Jean-Yves Empereur

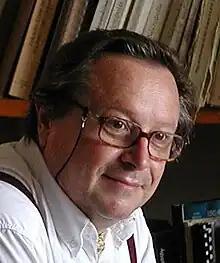
Jean-Yves Empereur

Jean-Yves Empereur (born 1952) is a French archeologist. He studied classic literature in the (DEA, CAPES, Agrégation de lettres in 1975, Doctorat in archeology in 1977).